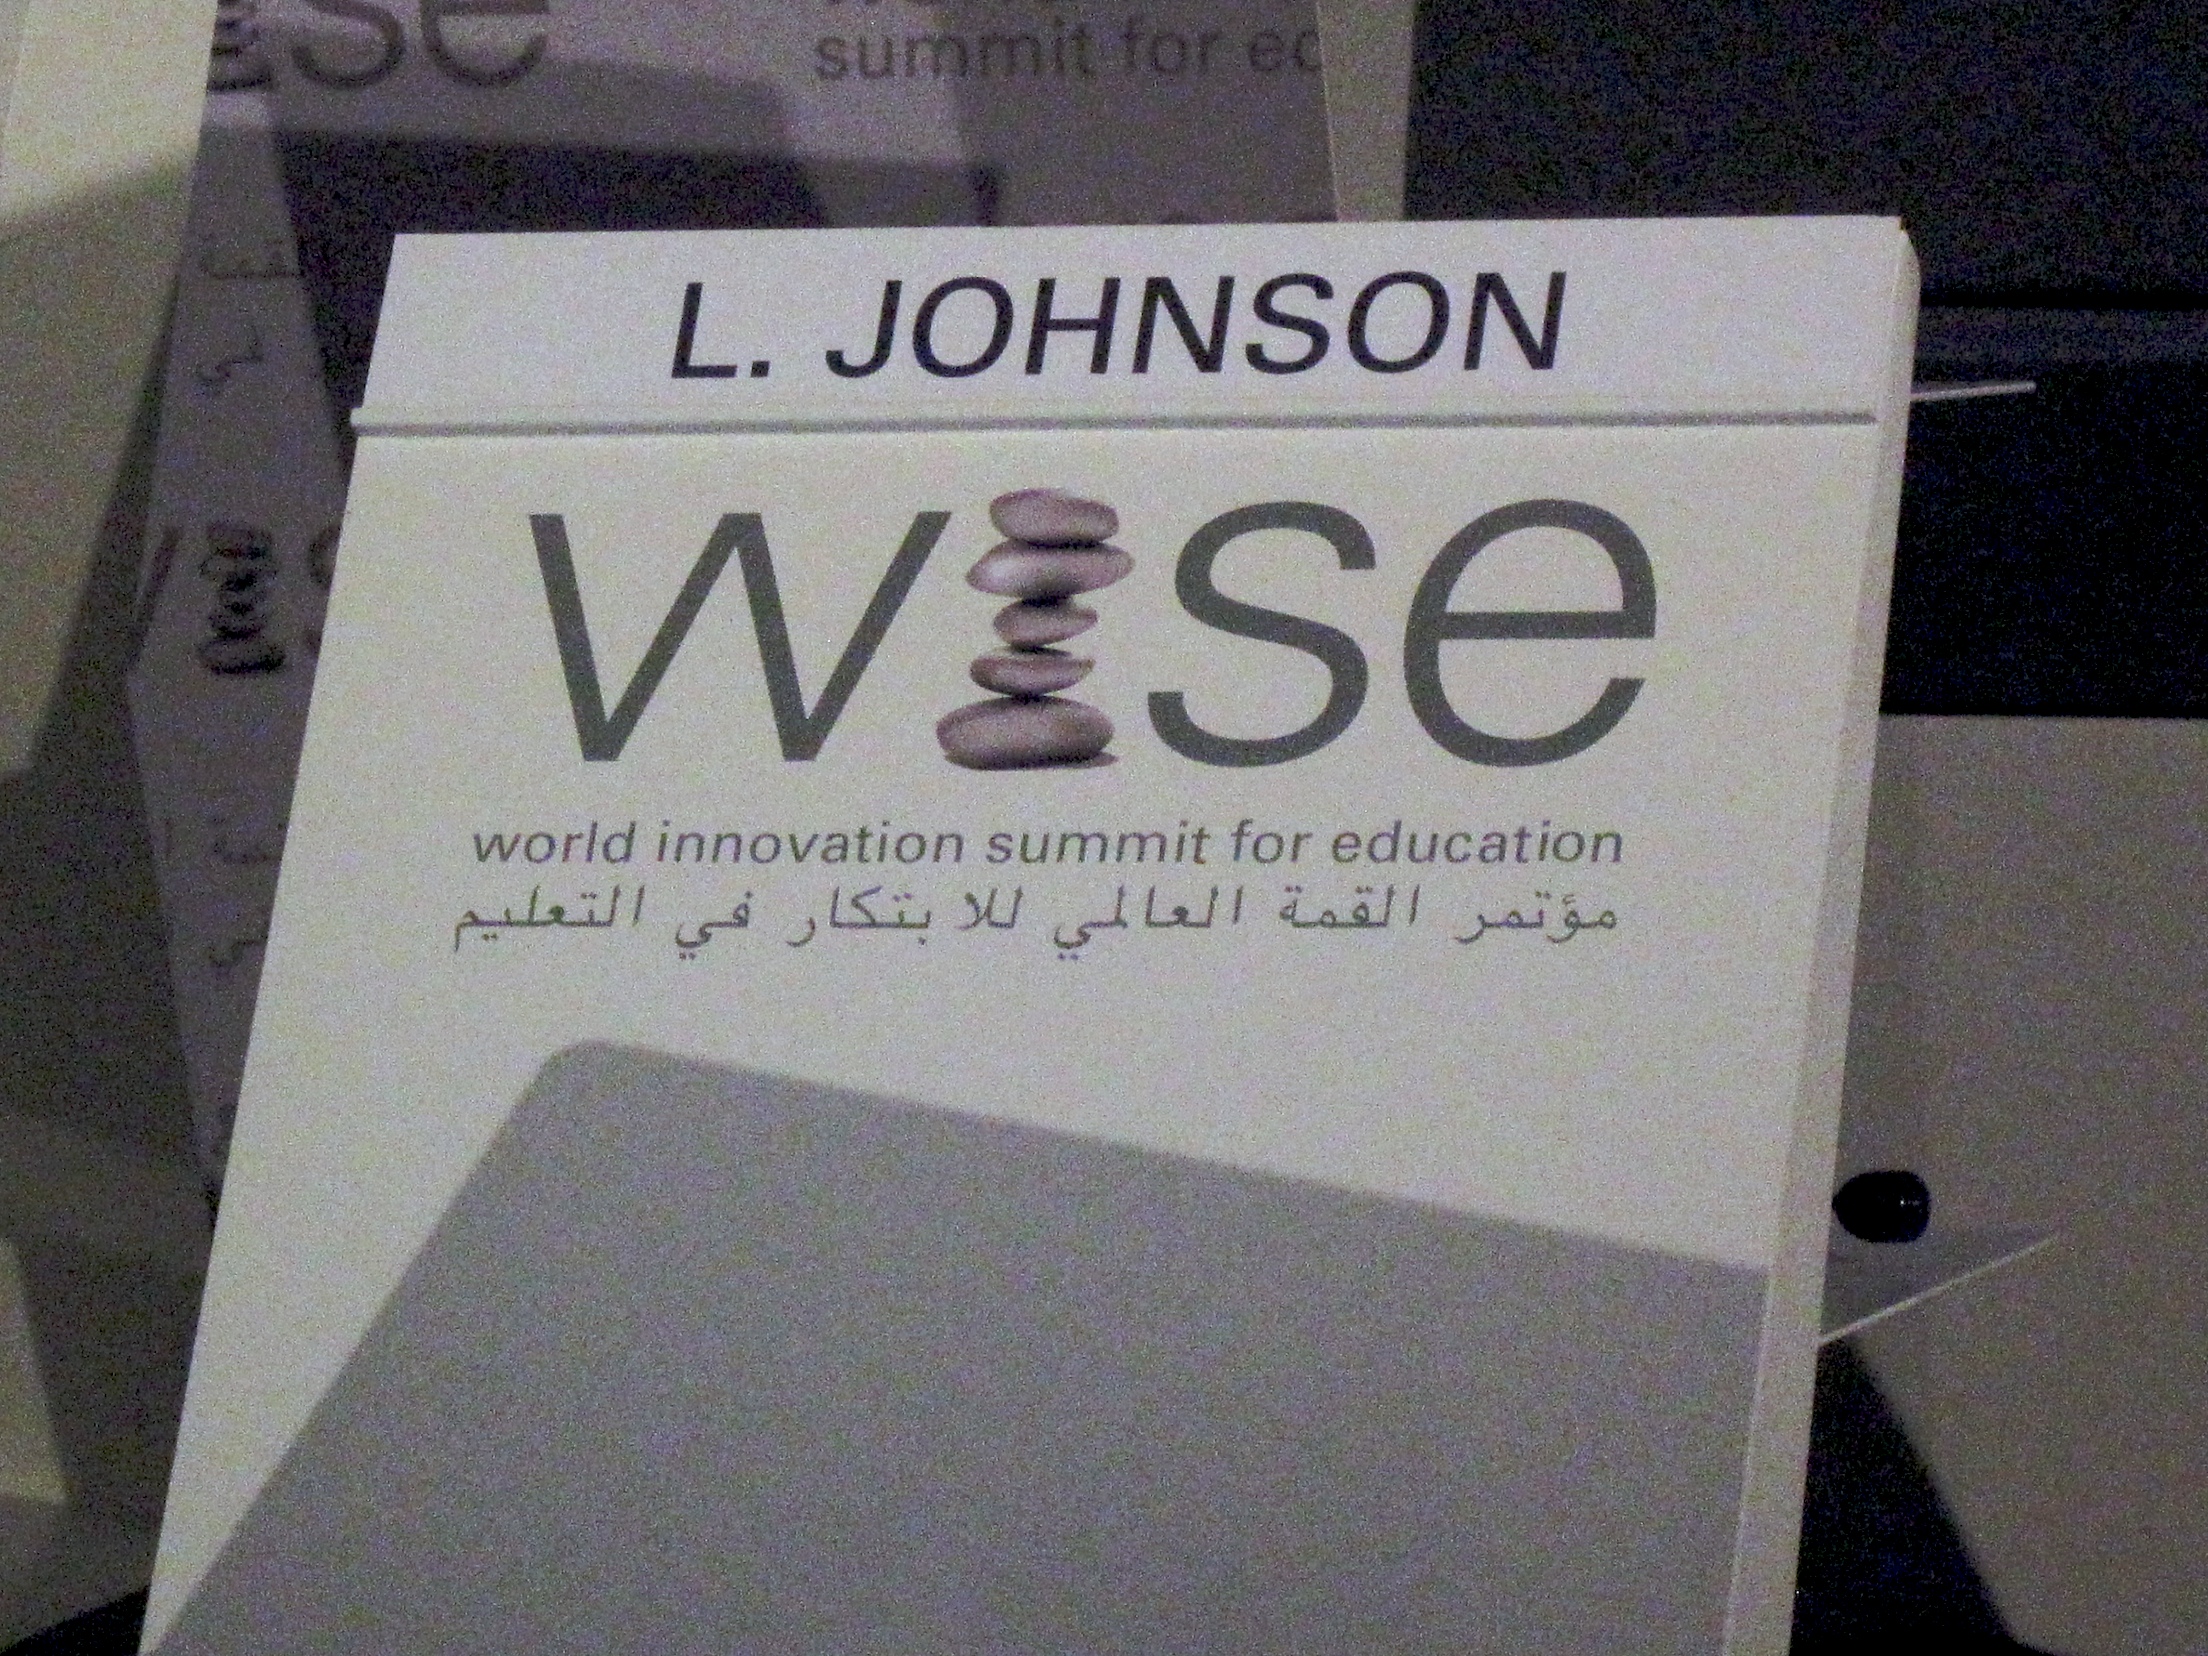
gadget, label, brand, design, text, document, wise09